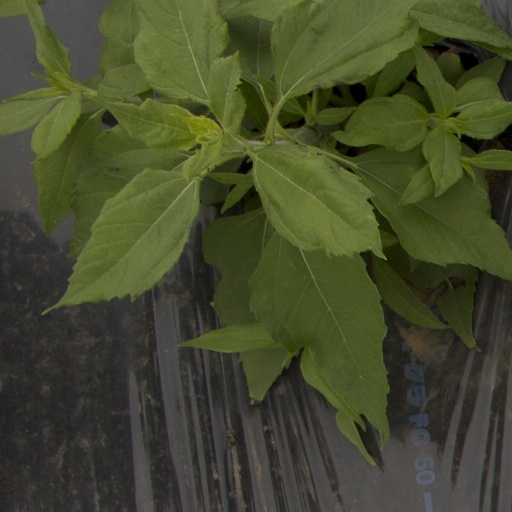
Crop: Jerusalem artichoke